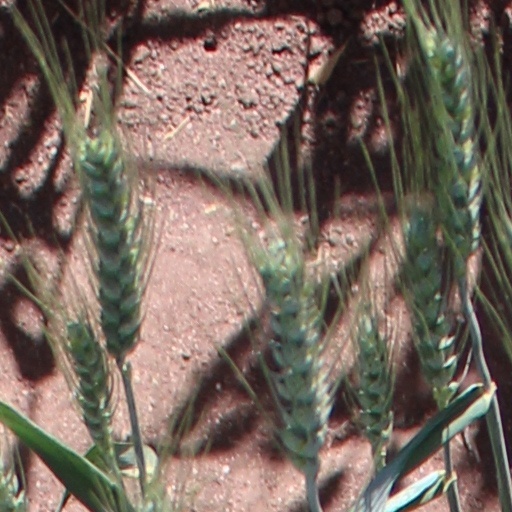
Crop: wheat